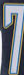
Number: 7